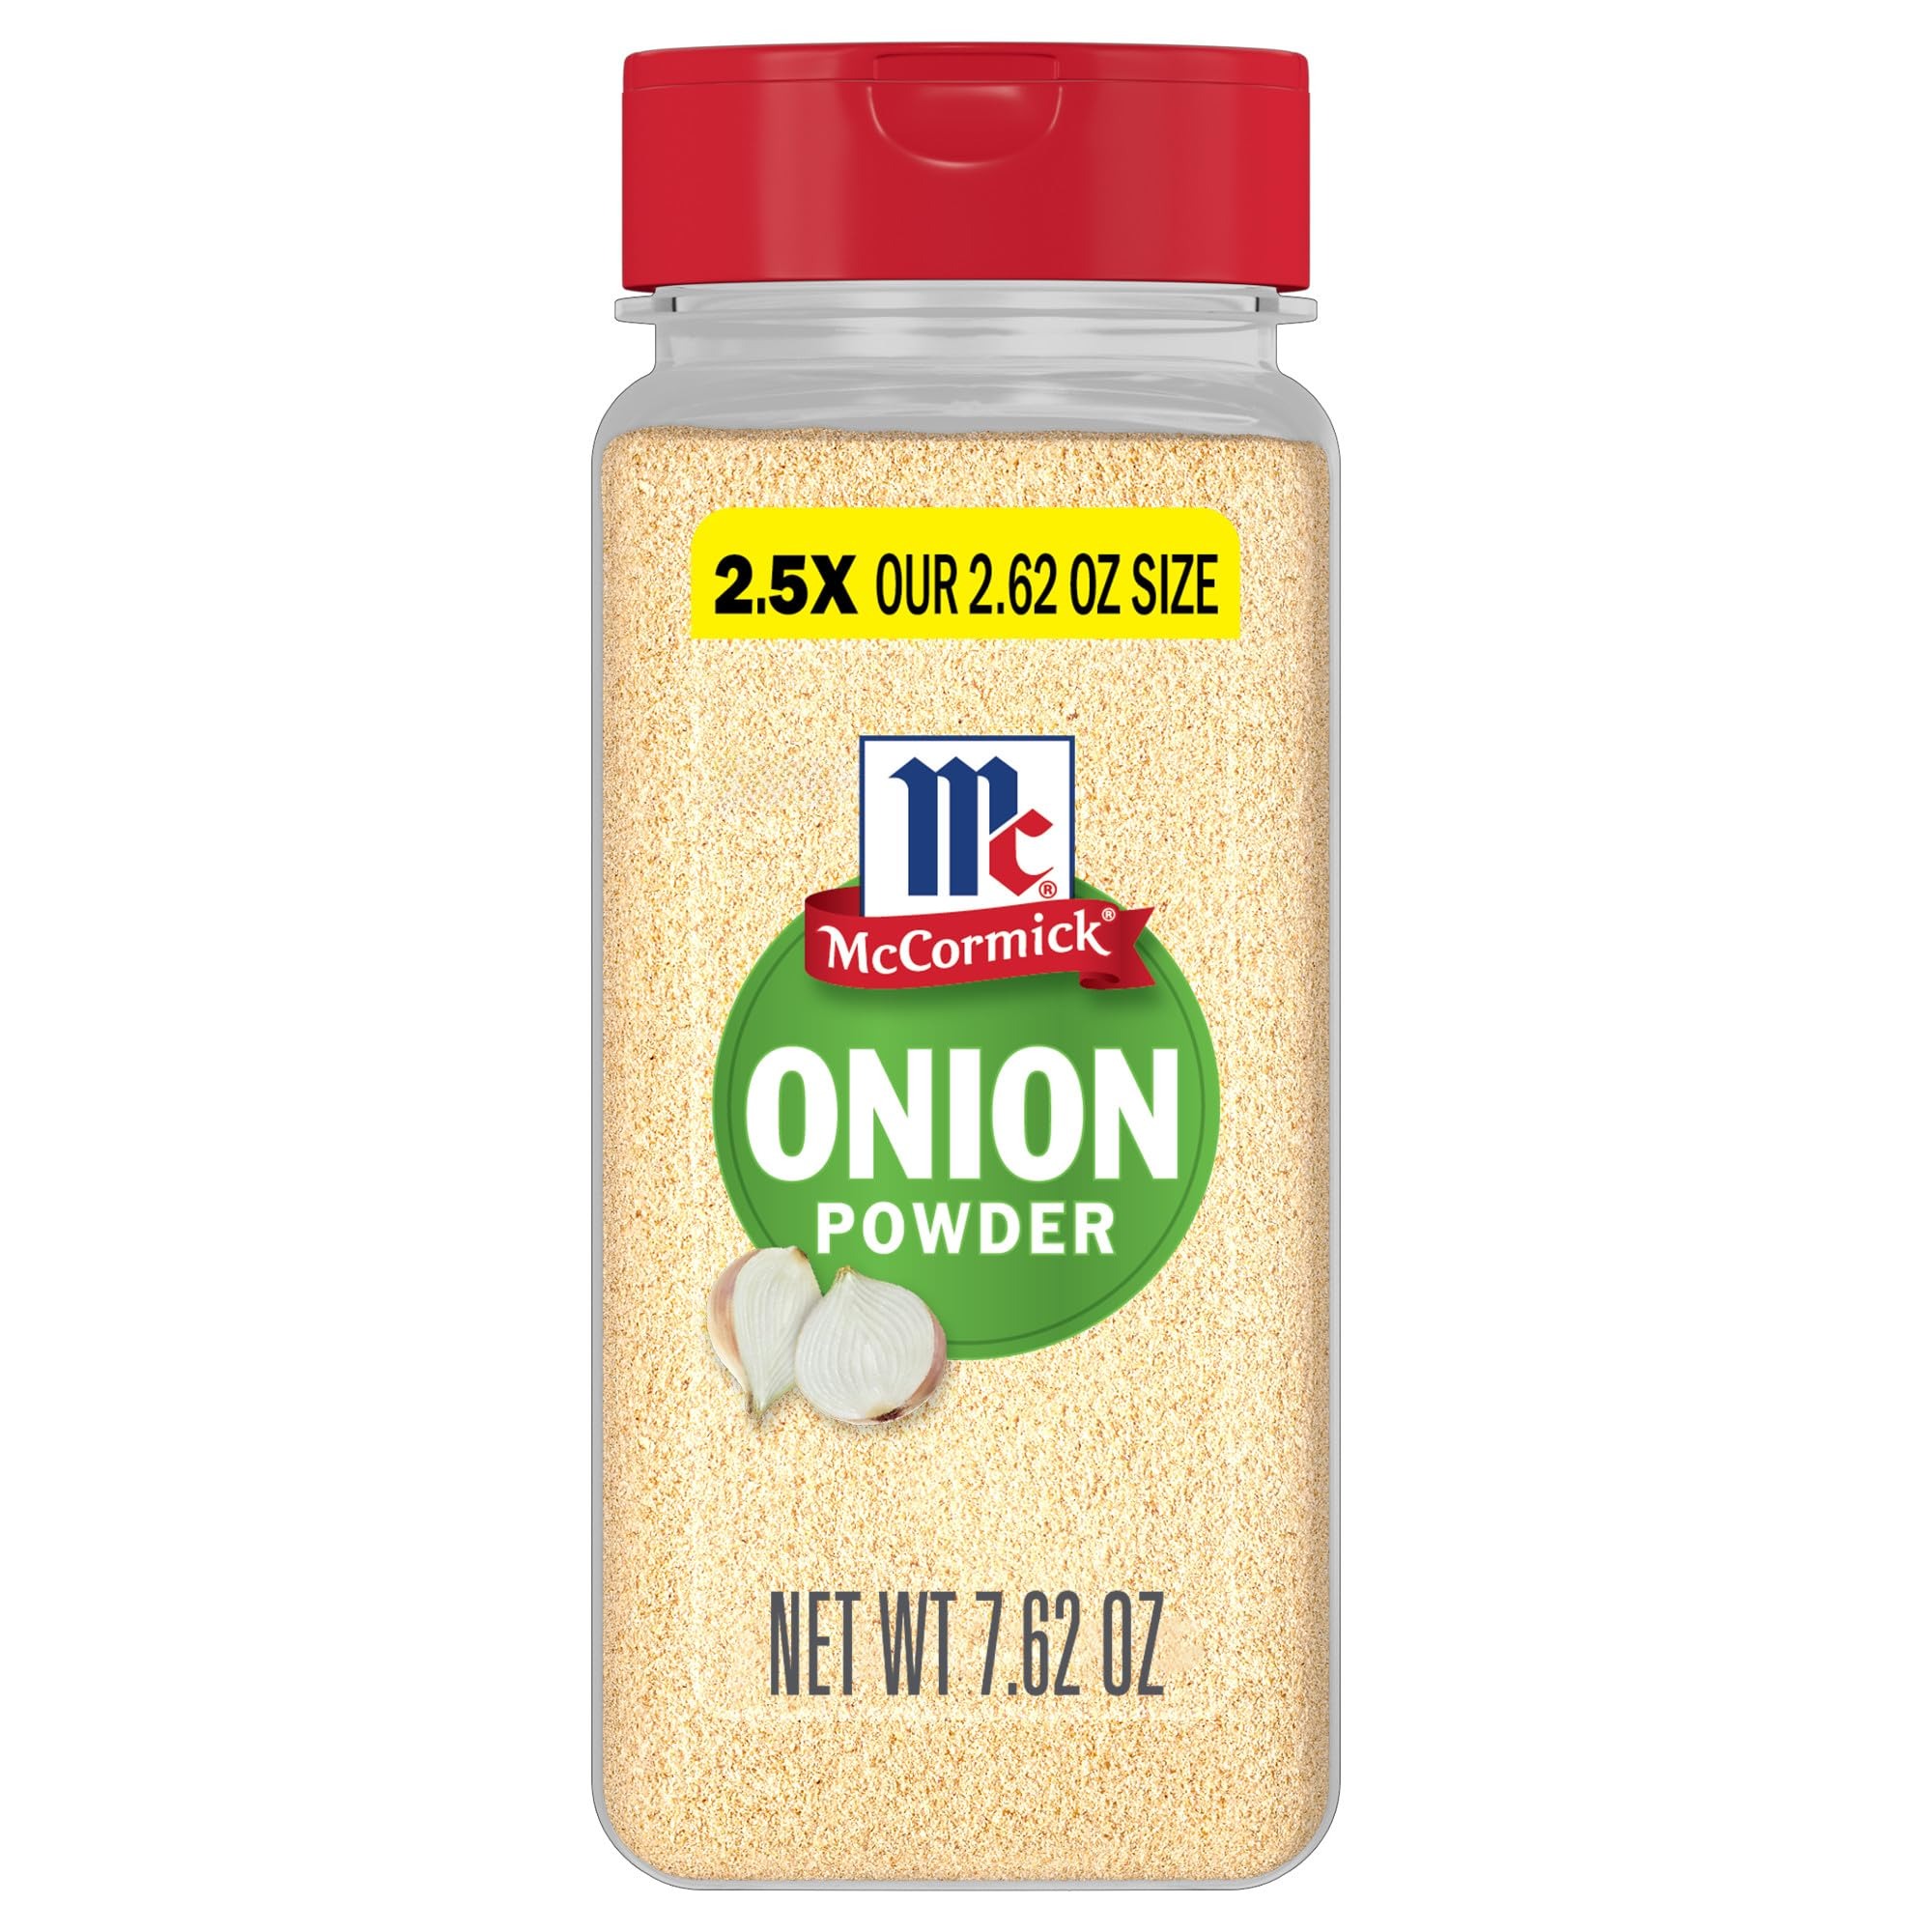
Item Name: McCormick Onion Powder, 7.62 oz
Bullet Point 1: McCormick Onion Powder has savory, toasty onion flavor
Bullet Point 2: Non GMO
Bullet Point 3: SnapTight lids seals in flavor for shelf stable, long-lasting spices
Bullet Point 4: 2.5X our 2.62-ounce size so you will always have onion powder on hand
Bullet Point 5: Convenient pantry staple makes dinner preparation a cinch
Value: 7.62
Unit: Ounce

Price: 8.295